Ned Kelly

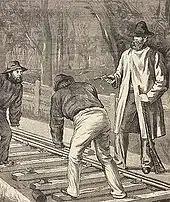
Kelly forces two railway workers to damage the track at Glenrowan in a plot to derail the police special train

During the Kelly outbreak, police watch parties monitored Byrne's mother's house in the Woolshed Valley near Beechworth. The police used the house of her neighbour, Aaron Sherritt, as a base of operations and kept watch from nearby caves at night. Sherritt, a former Greta Mob member and lifelong friend of Byrne, accepted police payments for camping with the watch parties and for informing on the gang. Detective Michael Ward doubted Sherritt's value as an informer, suspecting he lied to the police to protect Byrne.